Shopping

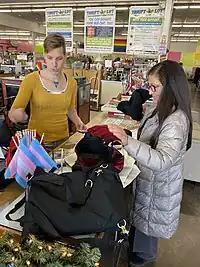
Deb Haaland shopping at a thrift store in Albuquerque, New Mexico in 2019.

The rise of window shopping as a recreational activity accompanied the use of glass windows in retail shop-fronts. By the late eighteenth century, grand shopping arcades began to emerge across Britain, Europe and in the Antipodes in what became known as the "arcade era." Typically, these arcades had a roof constructed of glass to allow for natural light and to reduce the need for candles or electric lighting. Inside the arcade, individual stores were fitted with long glass exterior windows which allowed the emerging middle-classes to window shop and indulge in fantasies, even when they may not have been able to afford the high retail prices.